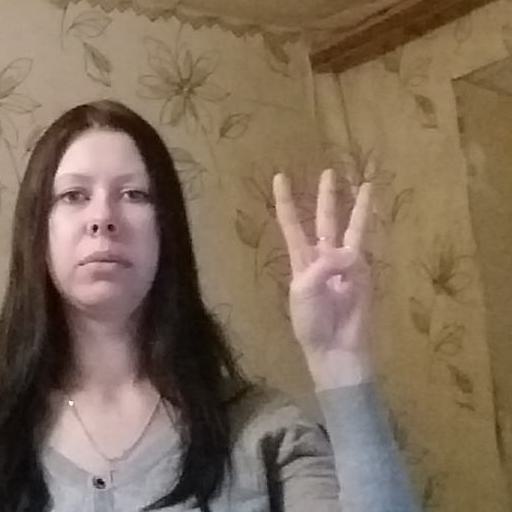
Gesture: three